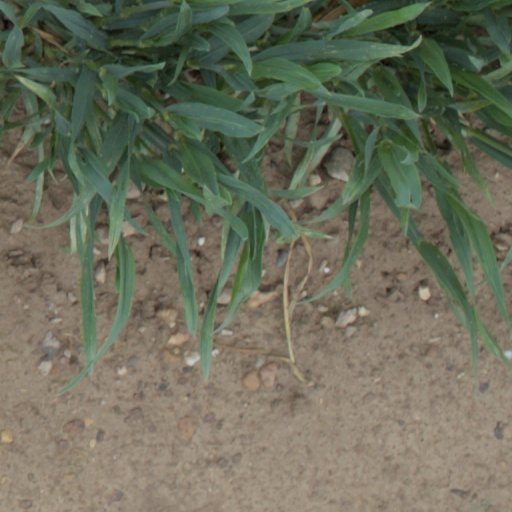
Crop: wheat